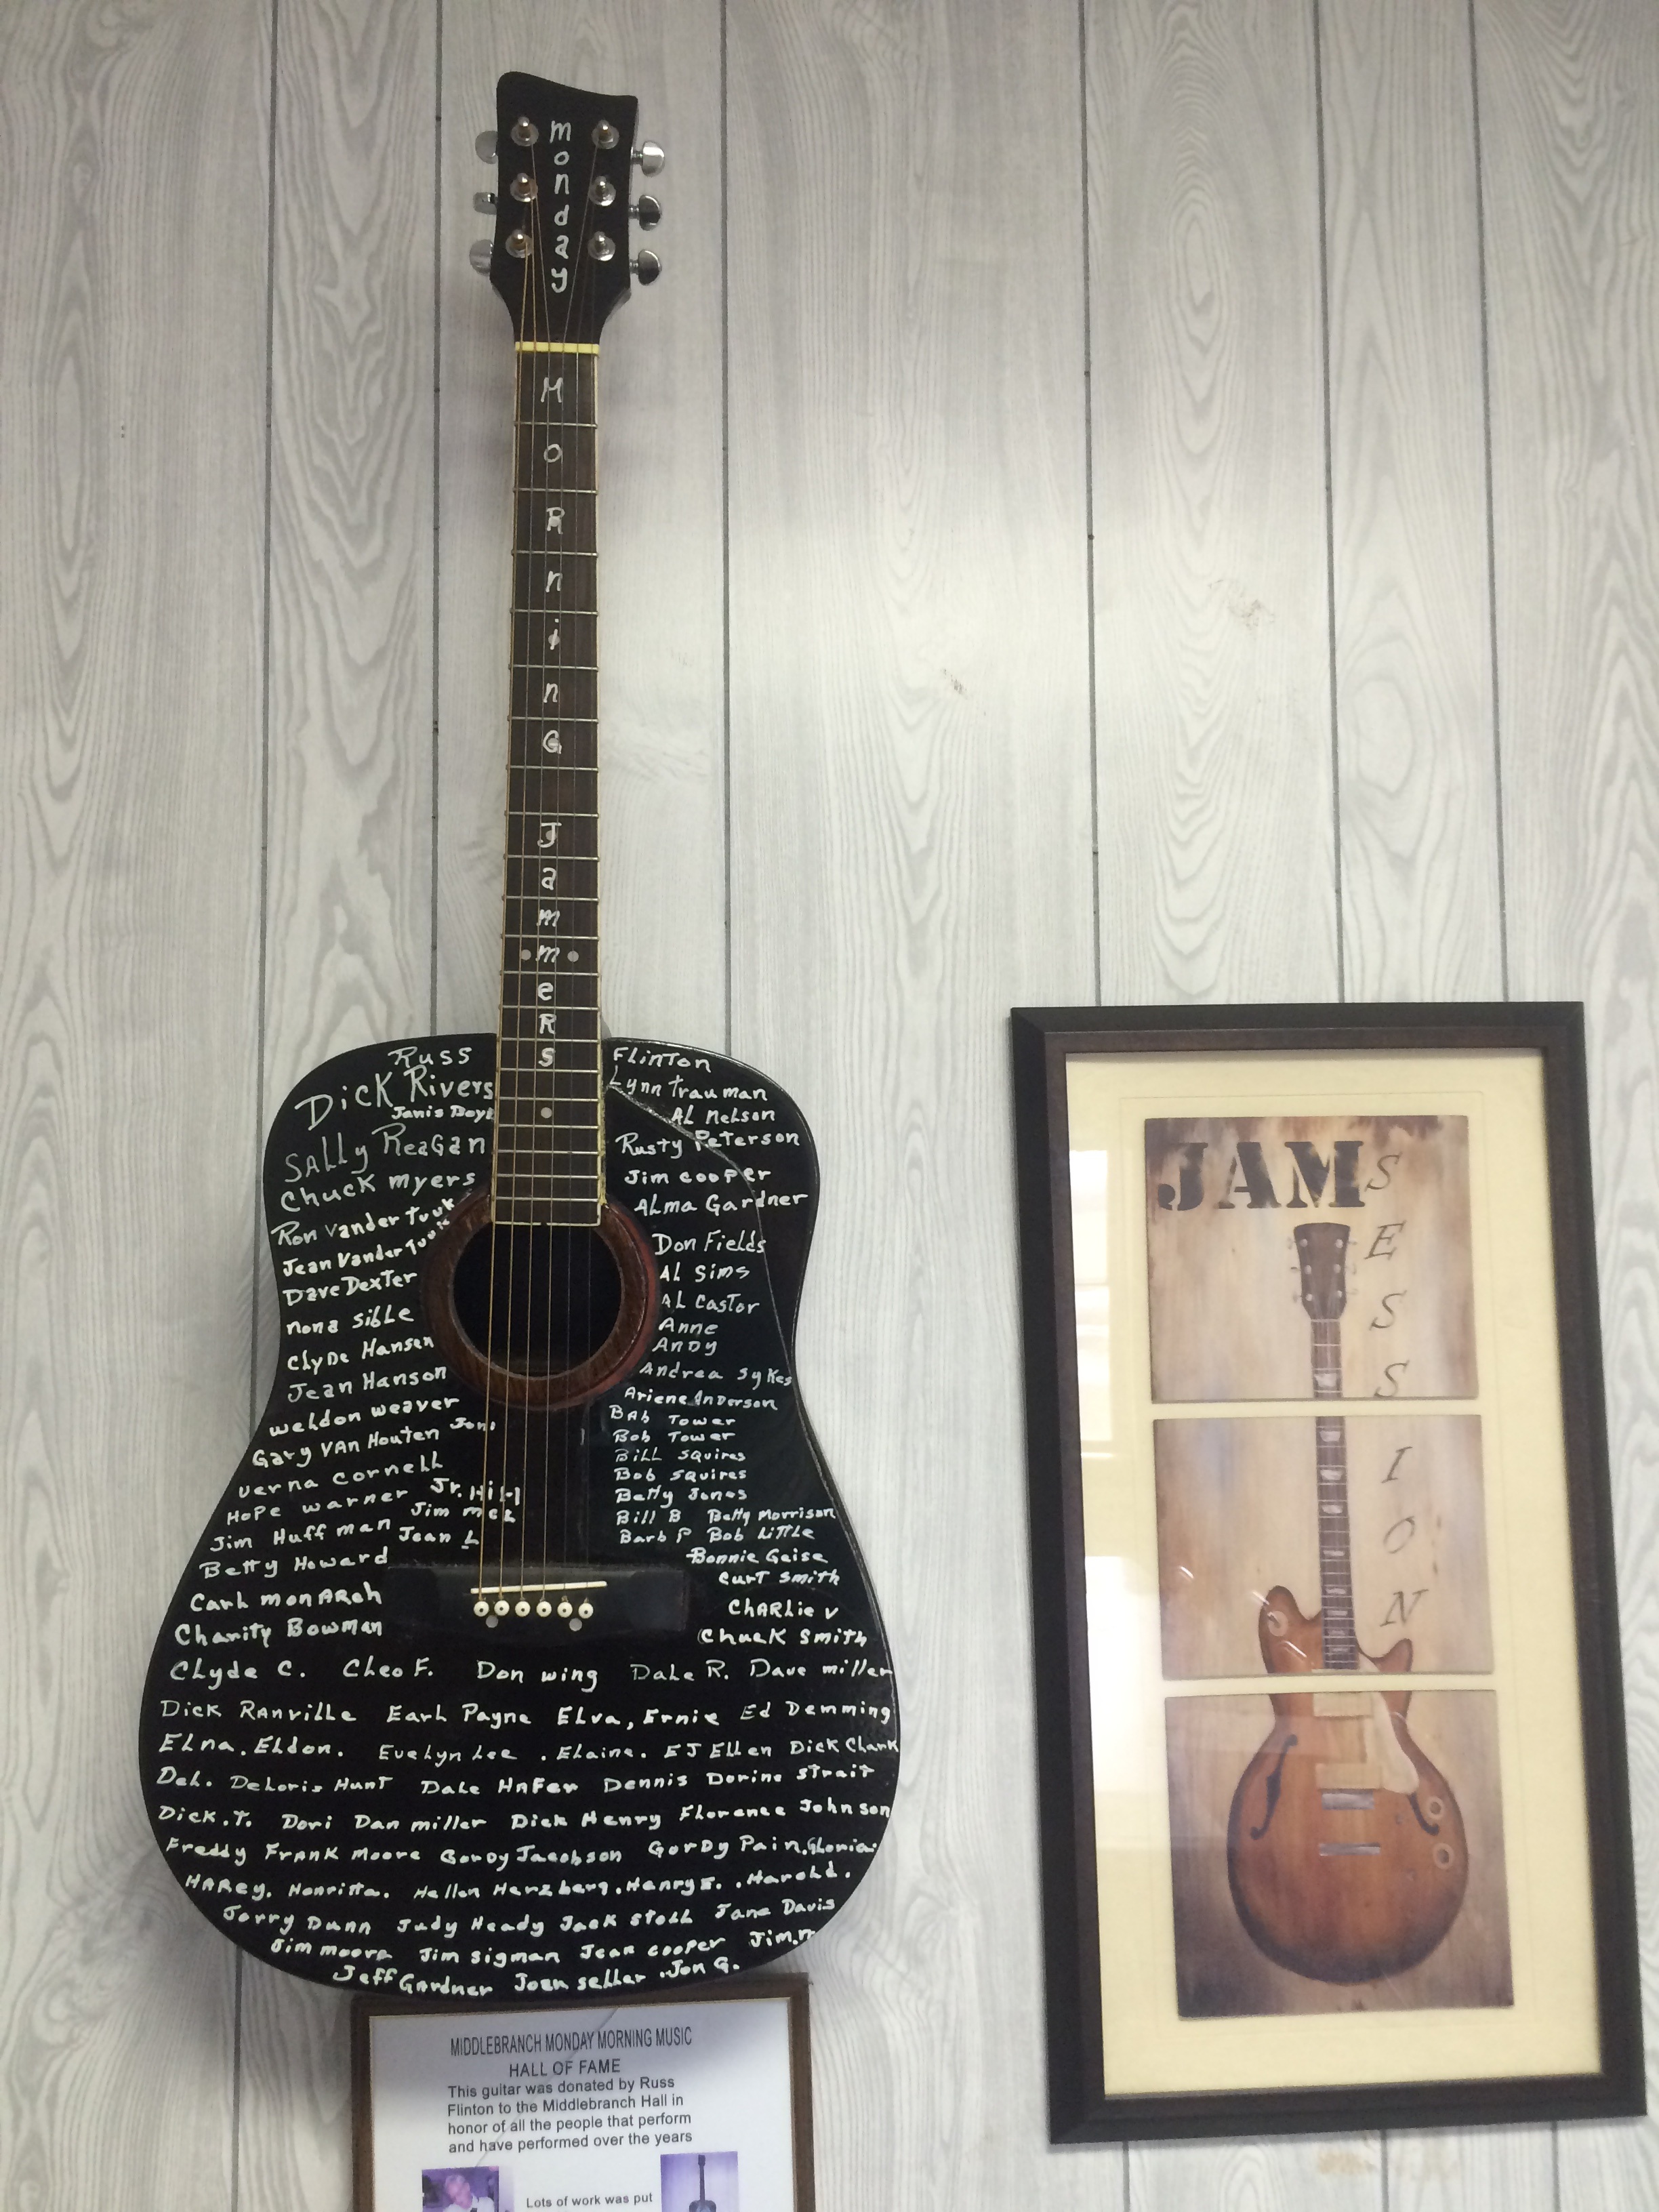
music, wood, play, guitar, string, acoustic guitar, concert, instrument, performer, musician, acoustic, musical instrument, wooden, style, guitarist, bass guitar, entertainment, musical instruments, instrumental, fretboard, string instrument, plucked string instruments, acoustic electric guitar, vihuela